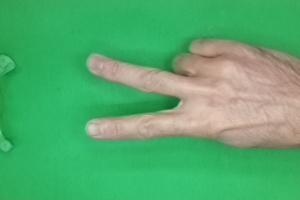
Label: scissors